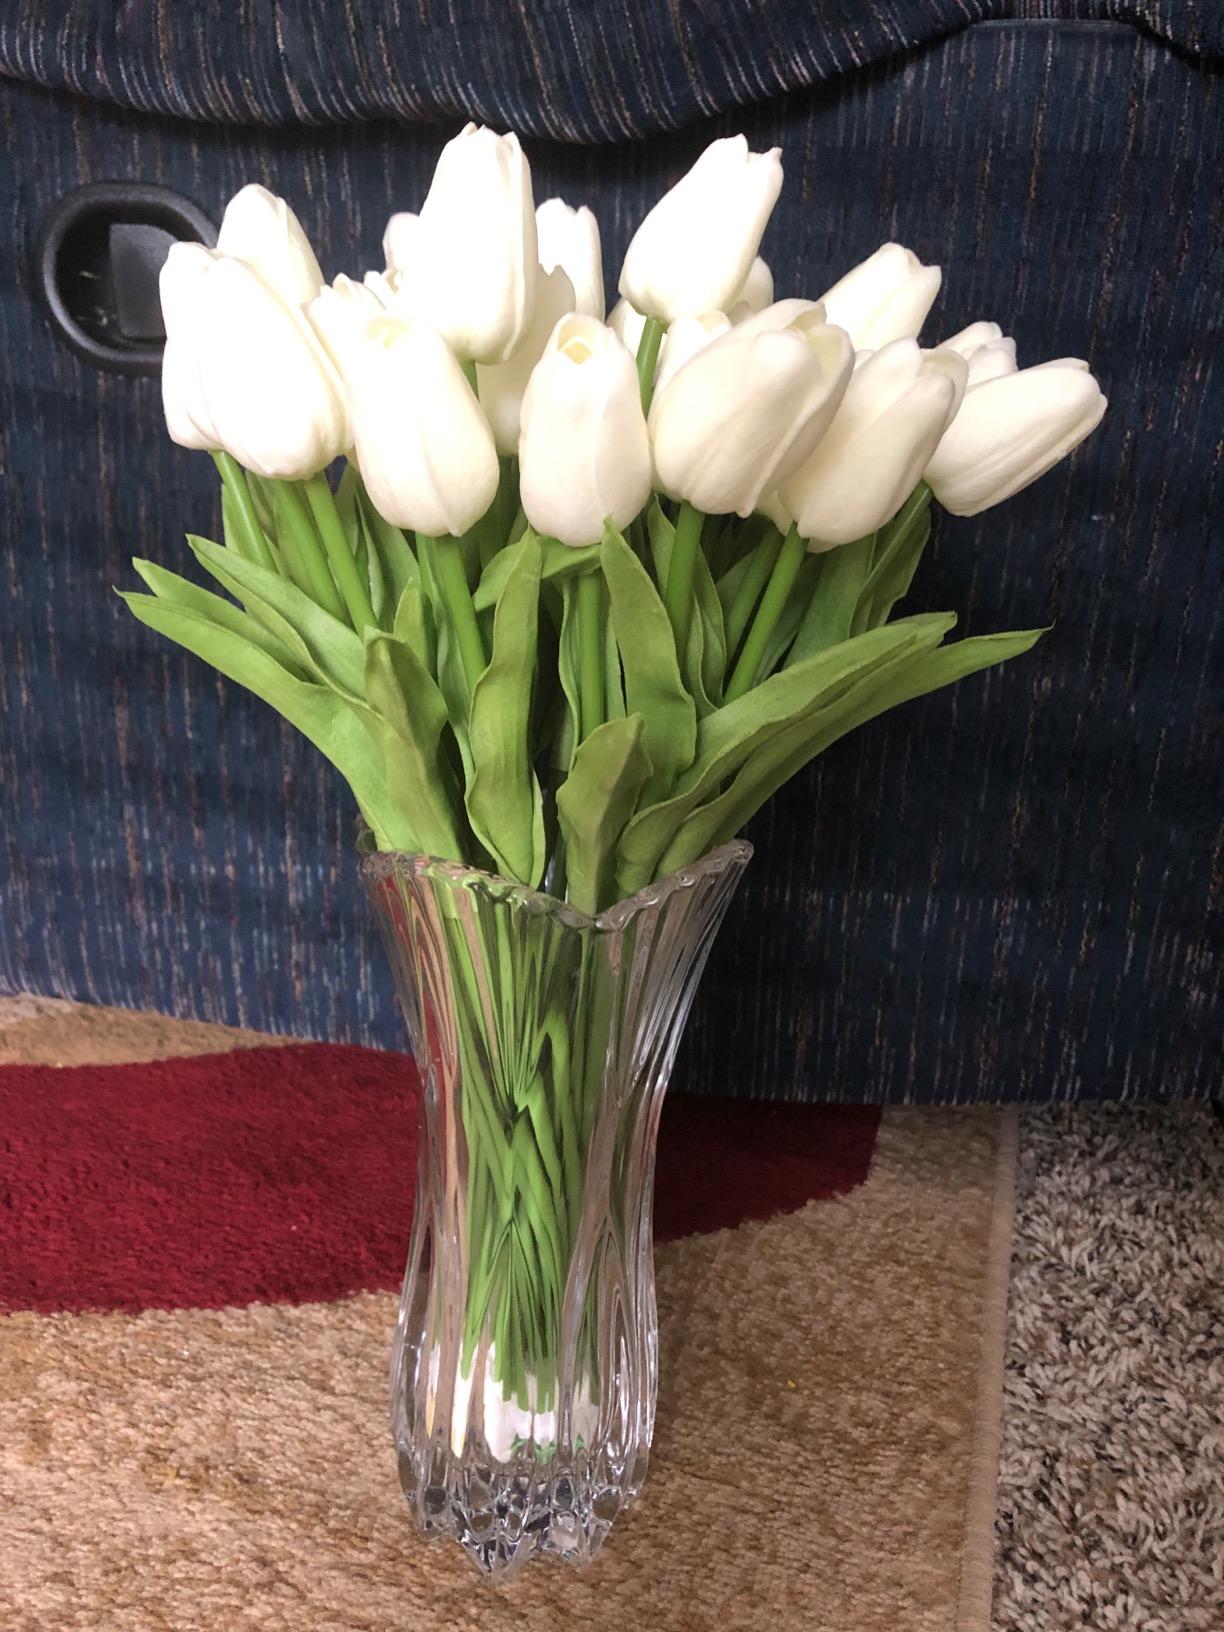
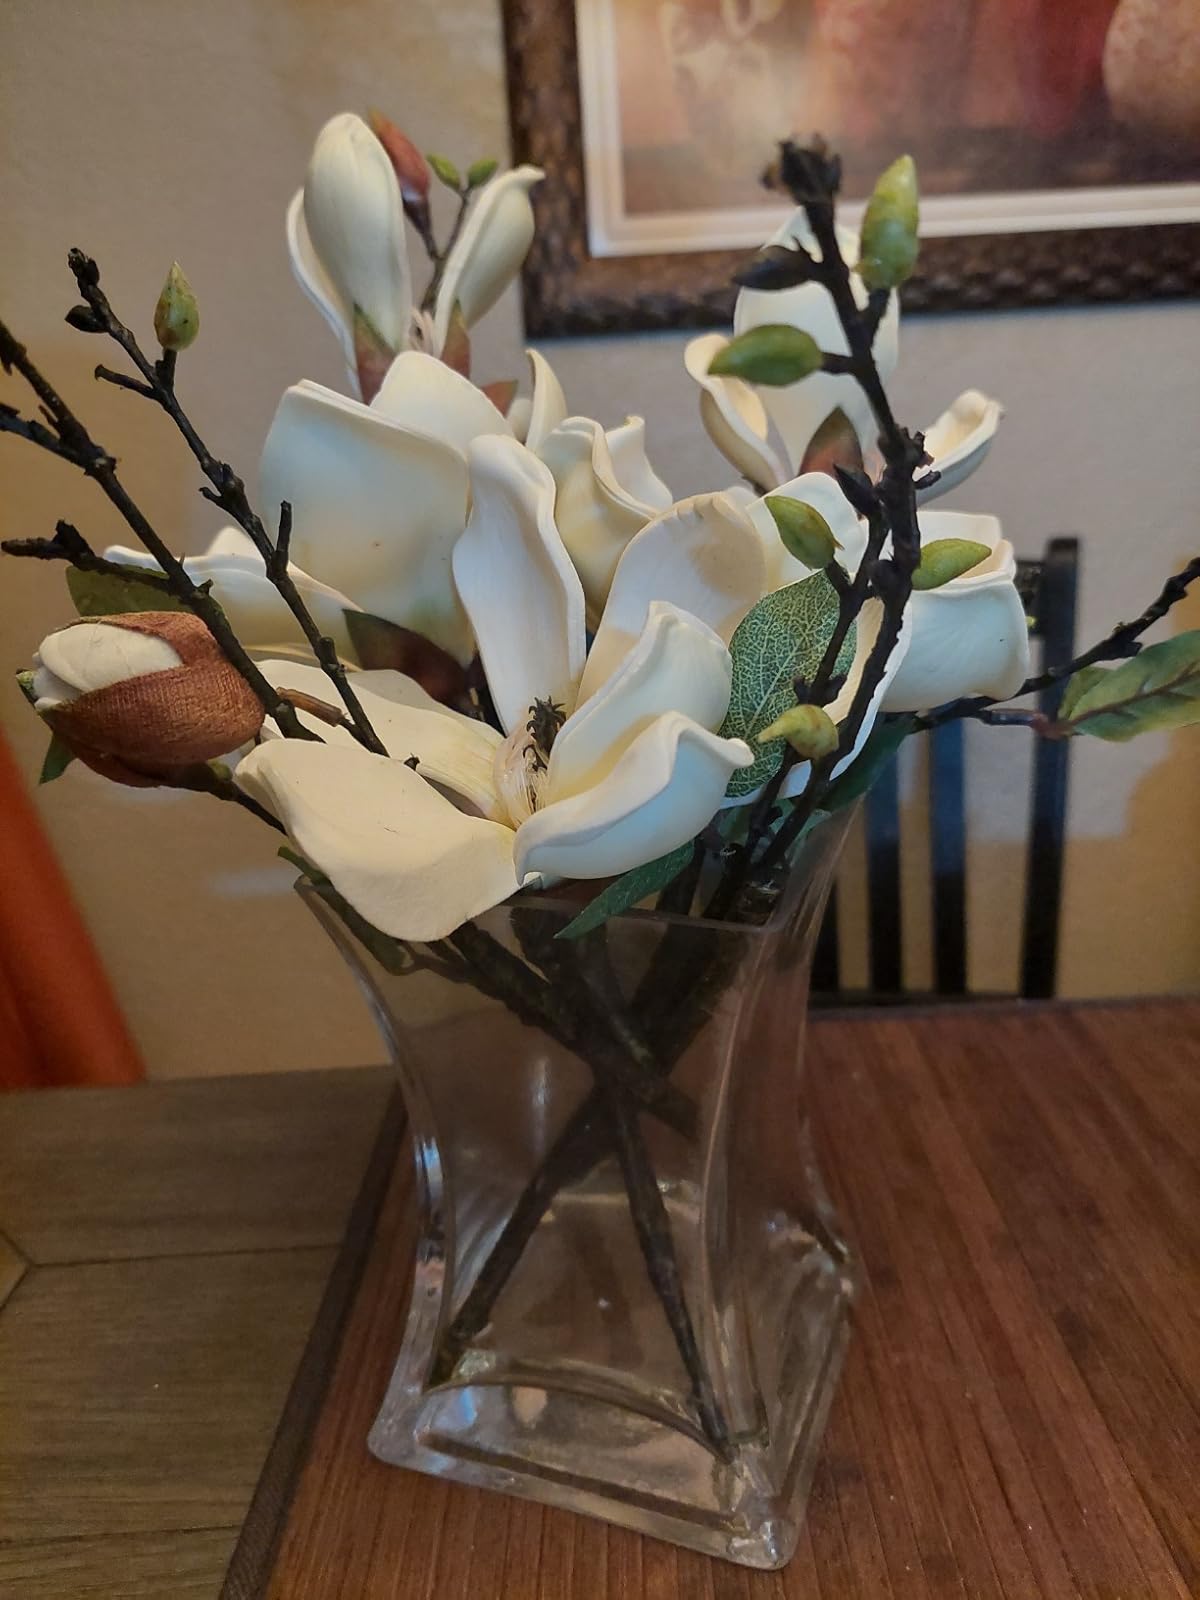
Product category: vase
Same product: no